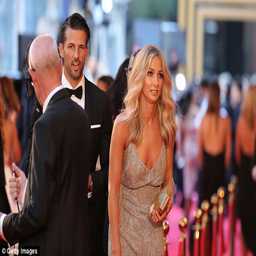
all ok ? at point , the couple raised eyebrows as they arrived at the star - studded event , with person looking nervous and person seeming uncomfortable